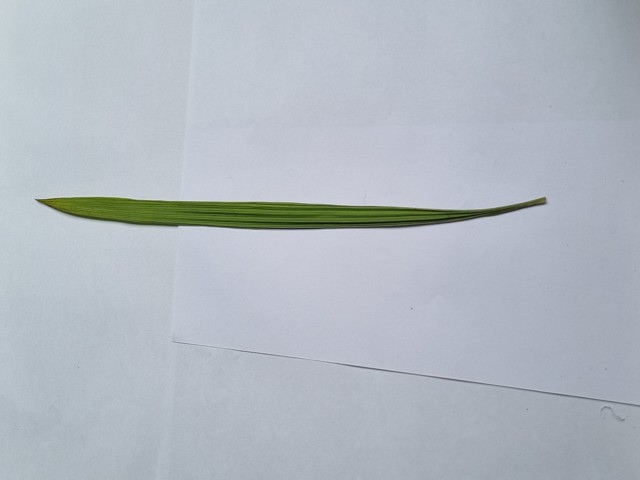
Plant: betal